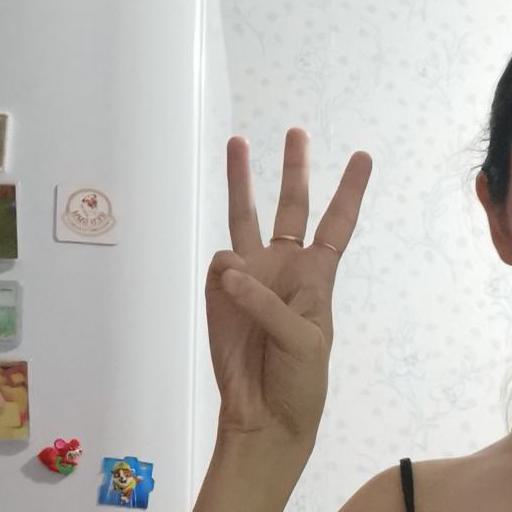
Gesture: three